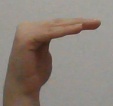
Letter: haa